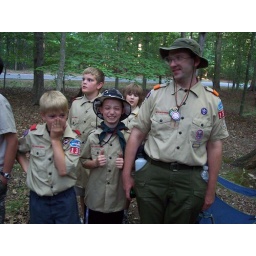
Josh, JD, and Shawn in monkey bridge line